Indo-Aryan migrations

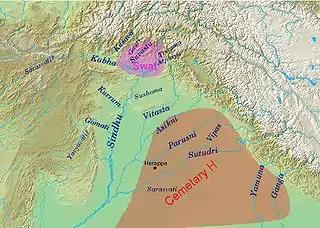
Geography of the Rigveda, with river names; the extent of the Swat and Cemetery H cultures are indicated.

During the Early Vedic Period (c. 1500–800 BCE) the Indo-Aryan culture was centered in the northern Punjab, or Sapta Sindhu. During the Later Vedic Period (c. 800–500 BCE) the Indo-Aryan culture started to extend into the western Ganges Plain, centering on the Vedic Kuru and Panchala area, and had some influence at the central Ganges Plain after 500 BCE. Sixteen Mahajanapada developed at the Ganges Plain, of which the Kuru and Panchala became the most notable developed centers of Vedic culture, at the western Ganges Plain.